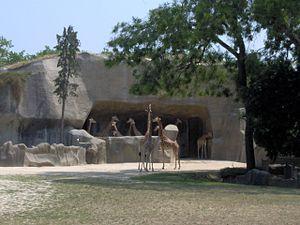
Giraffes, Paris, Vincennes